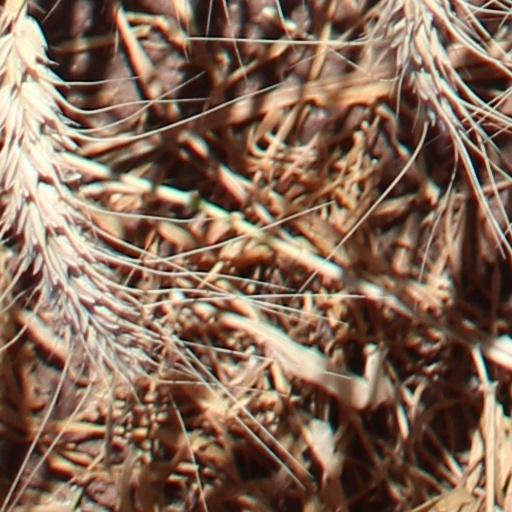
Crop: wheat